Great Moments in Aviation

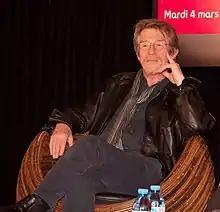
John Hurt plays Rex Goodyear, a non-typical villain who "may not be a villain at all".

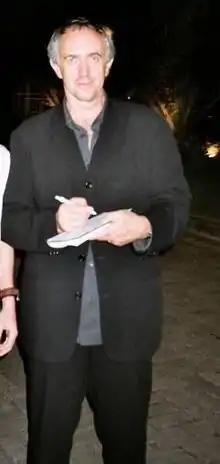
Jonathan Pryce stars as Duncan Stewart: "a forger, a fantasist, a most compelling man."

"Great Moments in Aviation" was written by Jeanette Winterson, directed by Beeban Kidron and produced by Phillippa Giles, the same creative team who, in 1990, adapted Winterson's novel "Oranges Are Not the Only Fruit" for television. Giles, for whom "Great Moments" was her first feature film, believes that it was the success of "Oranges" which lead the British Broadcasting Corporation (BBC) to approve the film so easily. The screenplay is inspired by the emigration story of the mother of actress Vicky Licorish, a close friend of Winterson. It is adapted from a short story Winterson wrote entitled "Atlantic Crossing", published in 1999 in her anthology "The World and Other Places". The central themes of the story are "race, Hemingway, colonialism, love, lust, the [and the] '50s", adapted into the screenplay in a manner Winterson intended to be reminiscent of a fairytale. She ascribes the roles of hero and heroine to Duncan and Gabriel, fairy godmothers to Miss Quim and Dr Bead, and non-archetypal villain to Rex Goodyear. Setting the film on a passenger liner, with brief scenes in Gabriel's native Grenada were intended to contribute towards this fairytale atmosphere, with Winterson explaining that the opening sequence in the Caribbean is "designed to draw the audience out of the world of their own concerns and into a world whose customs are strange. In the new world, objects are unfamiliar and events do not follow the usual rules. The coincidence of colour and language, each more vivid than normal, pull the viewer forward with fairytale immediacy." Of the passenger liner aspect, she explains that it provides the film with: "a sealed and contained world with its own identity and rituals, at once both recognisable and odd. Fairytale never leaves the reader in a familiar spot, we are whisked away to a wood or a lake or a castle or an island, each a law unto itself made all the more uncomfortable because it isn't as weird as, say, planet Mars. We think we will be able to cope just by using out usual tool kit, how disconcerting it is when we can't."